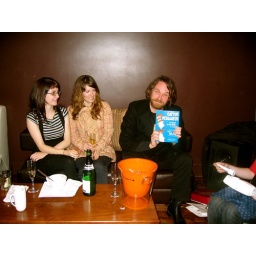
cat in the hat in latin